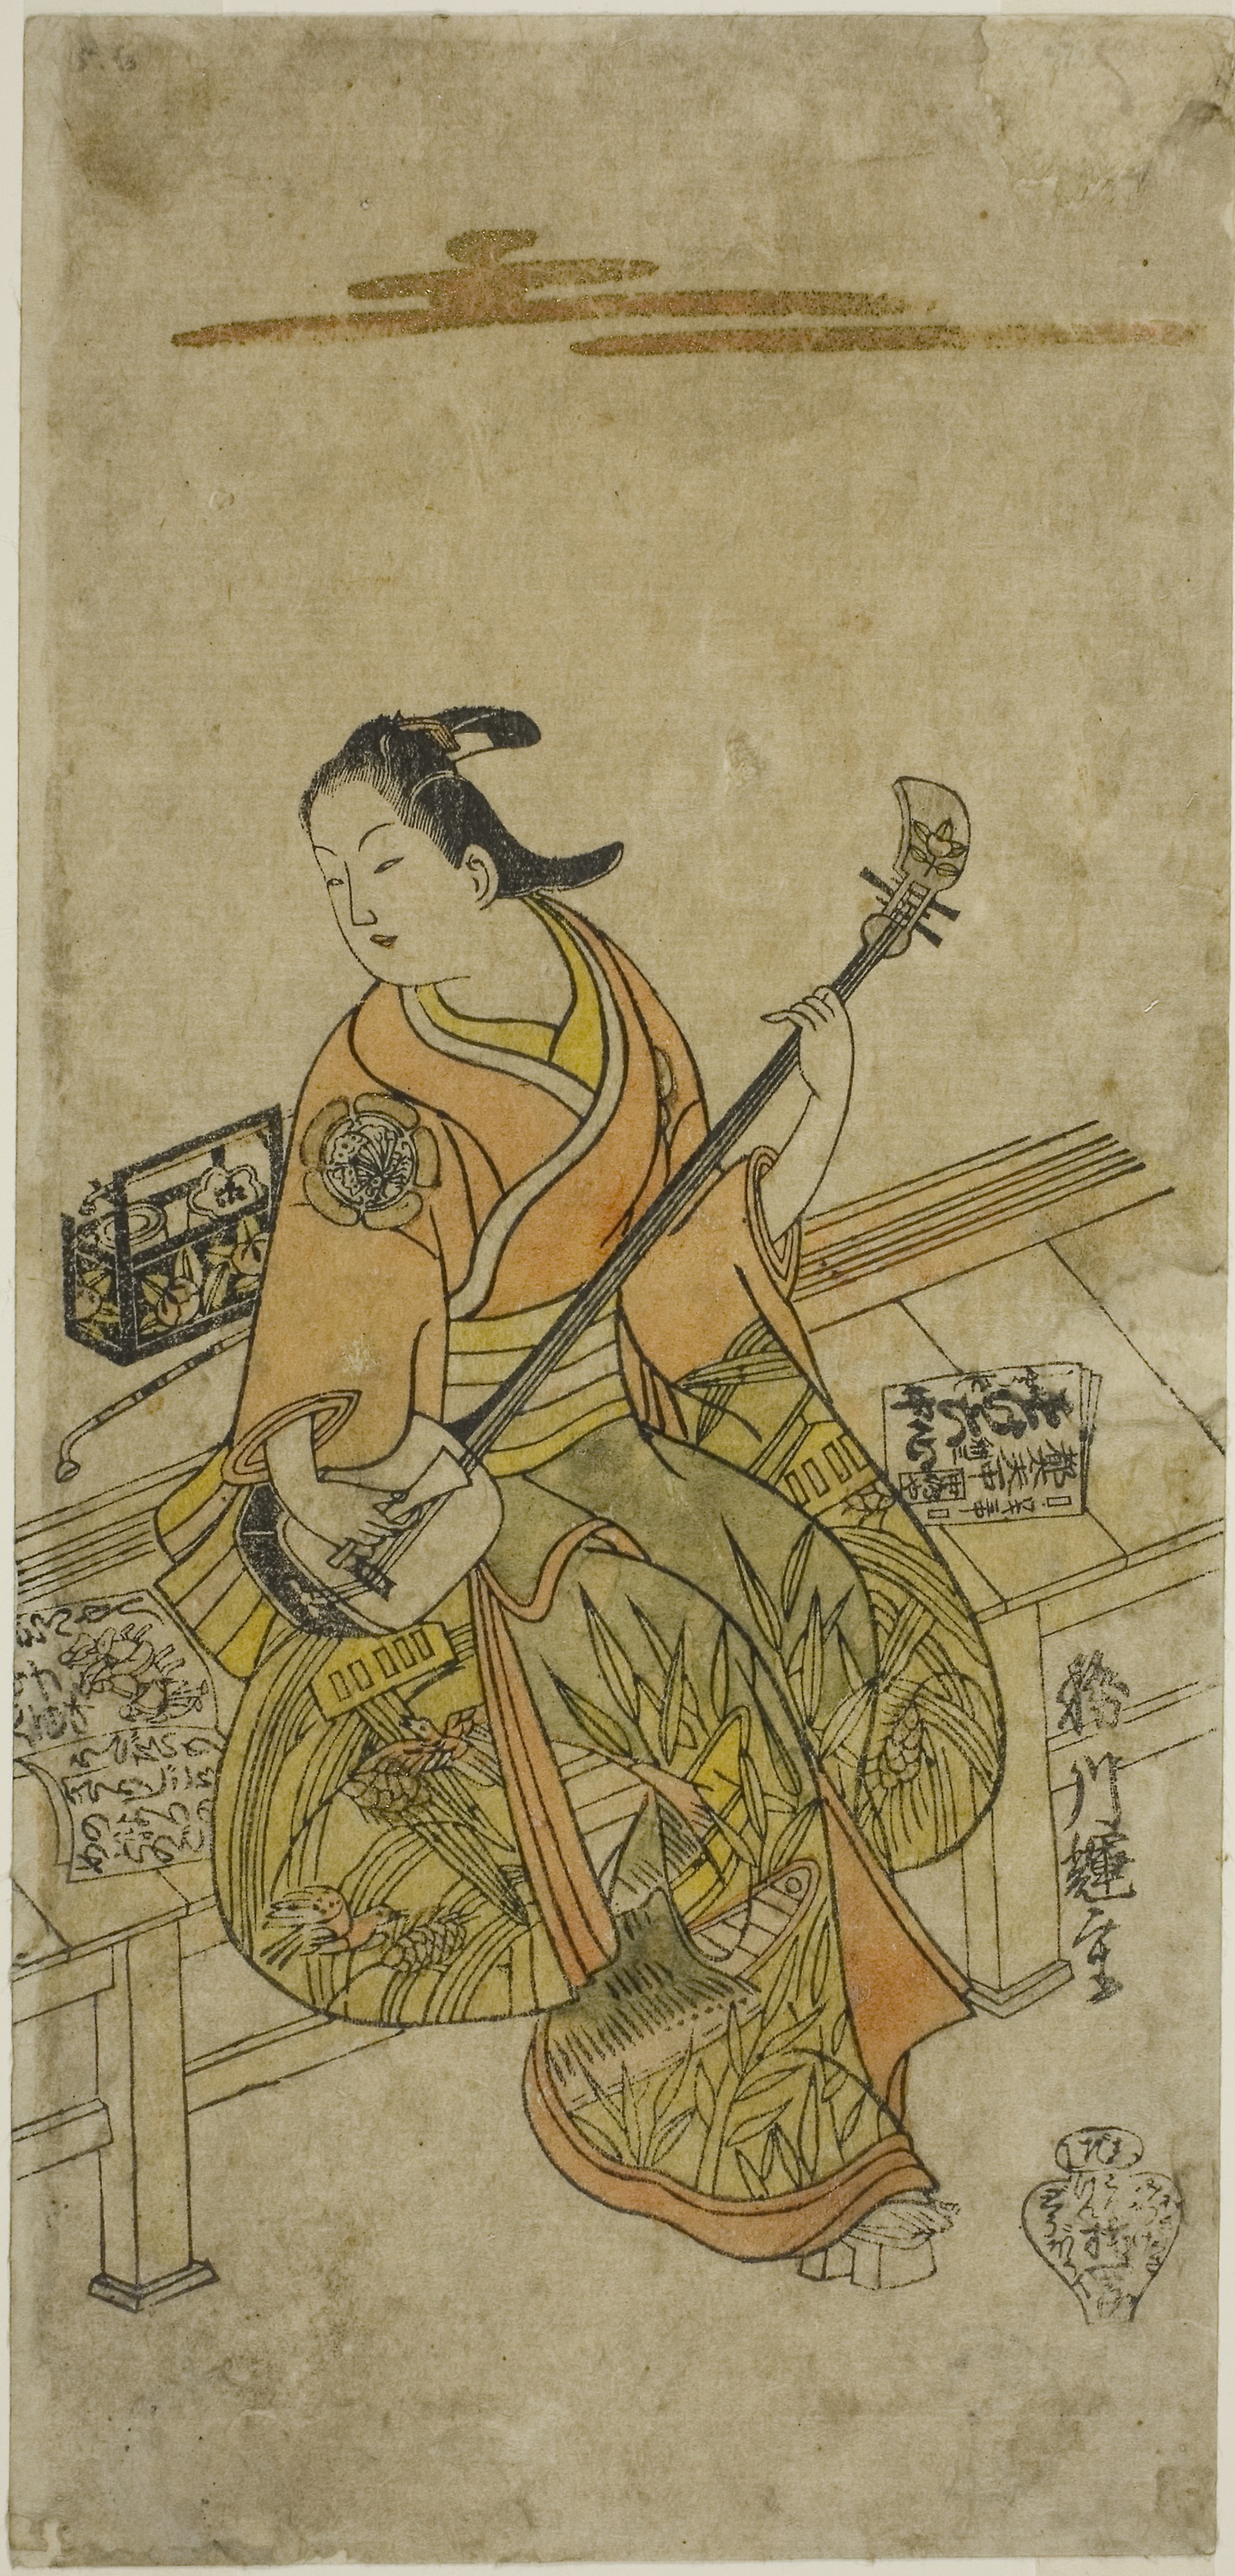
musical instrument, art, string instrument, plucked string instruments, painting, illustration, drawing